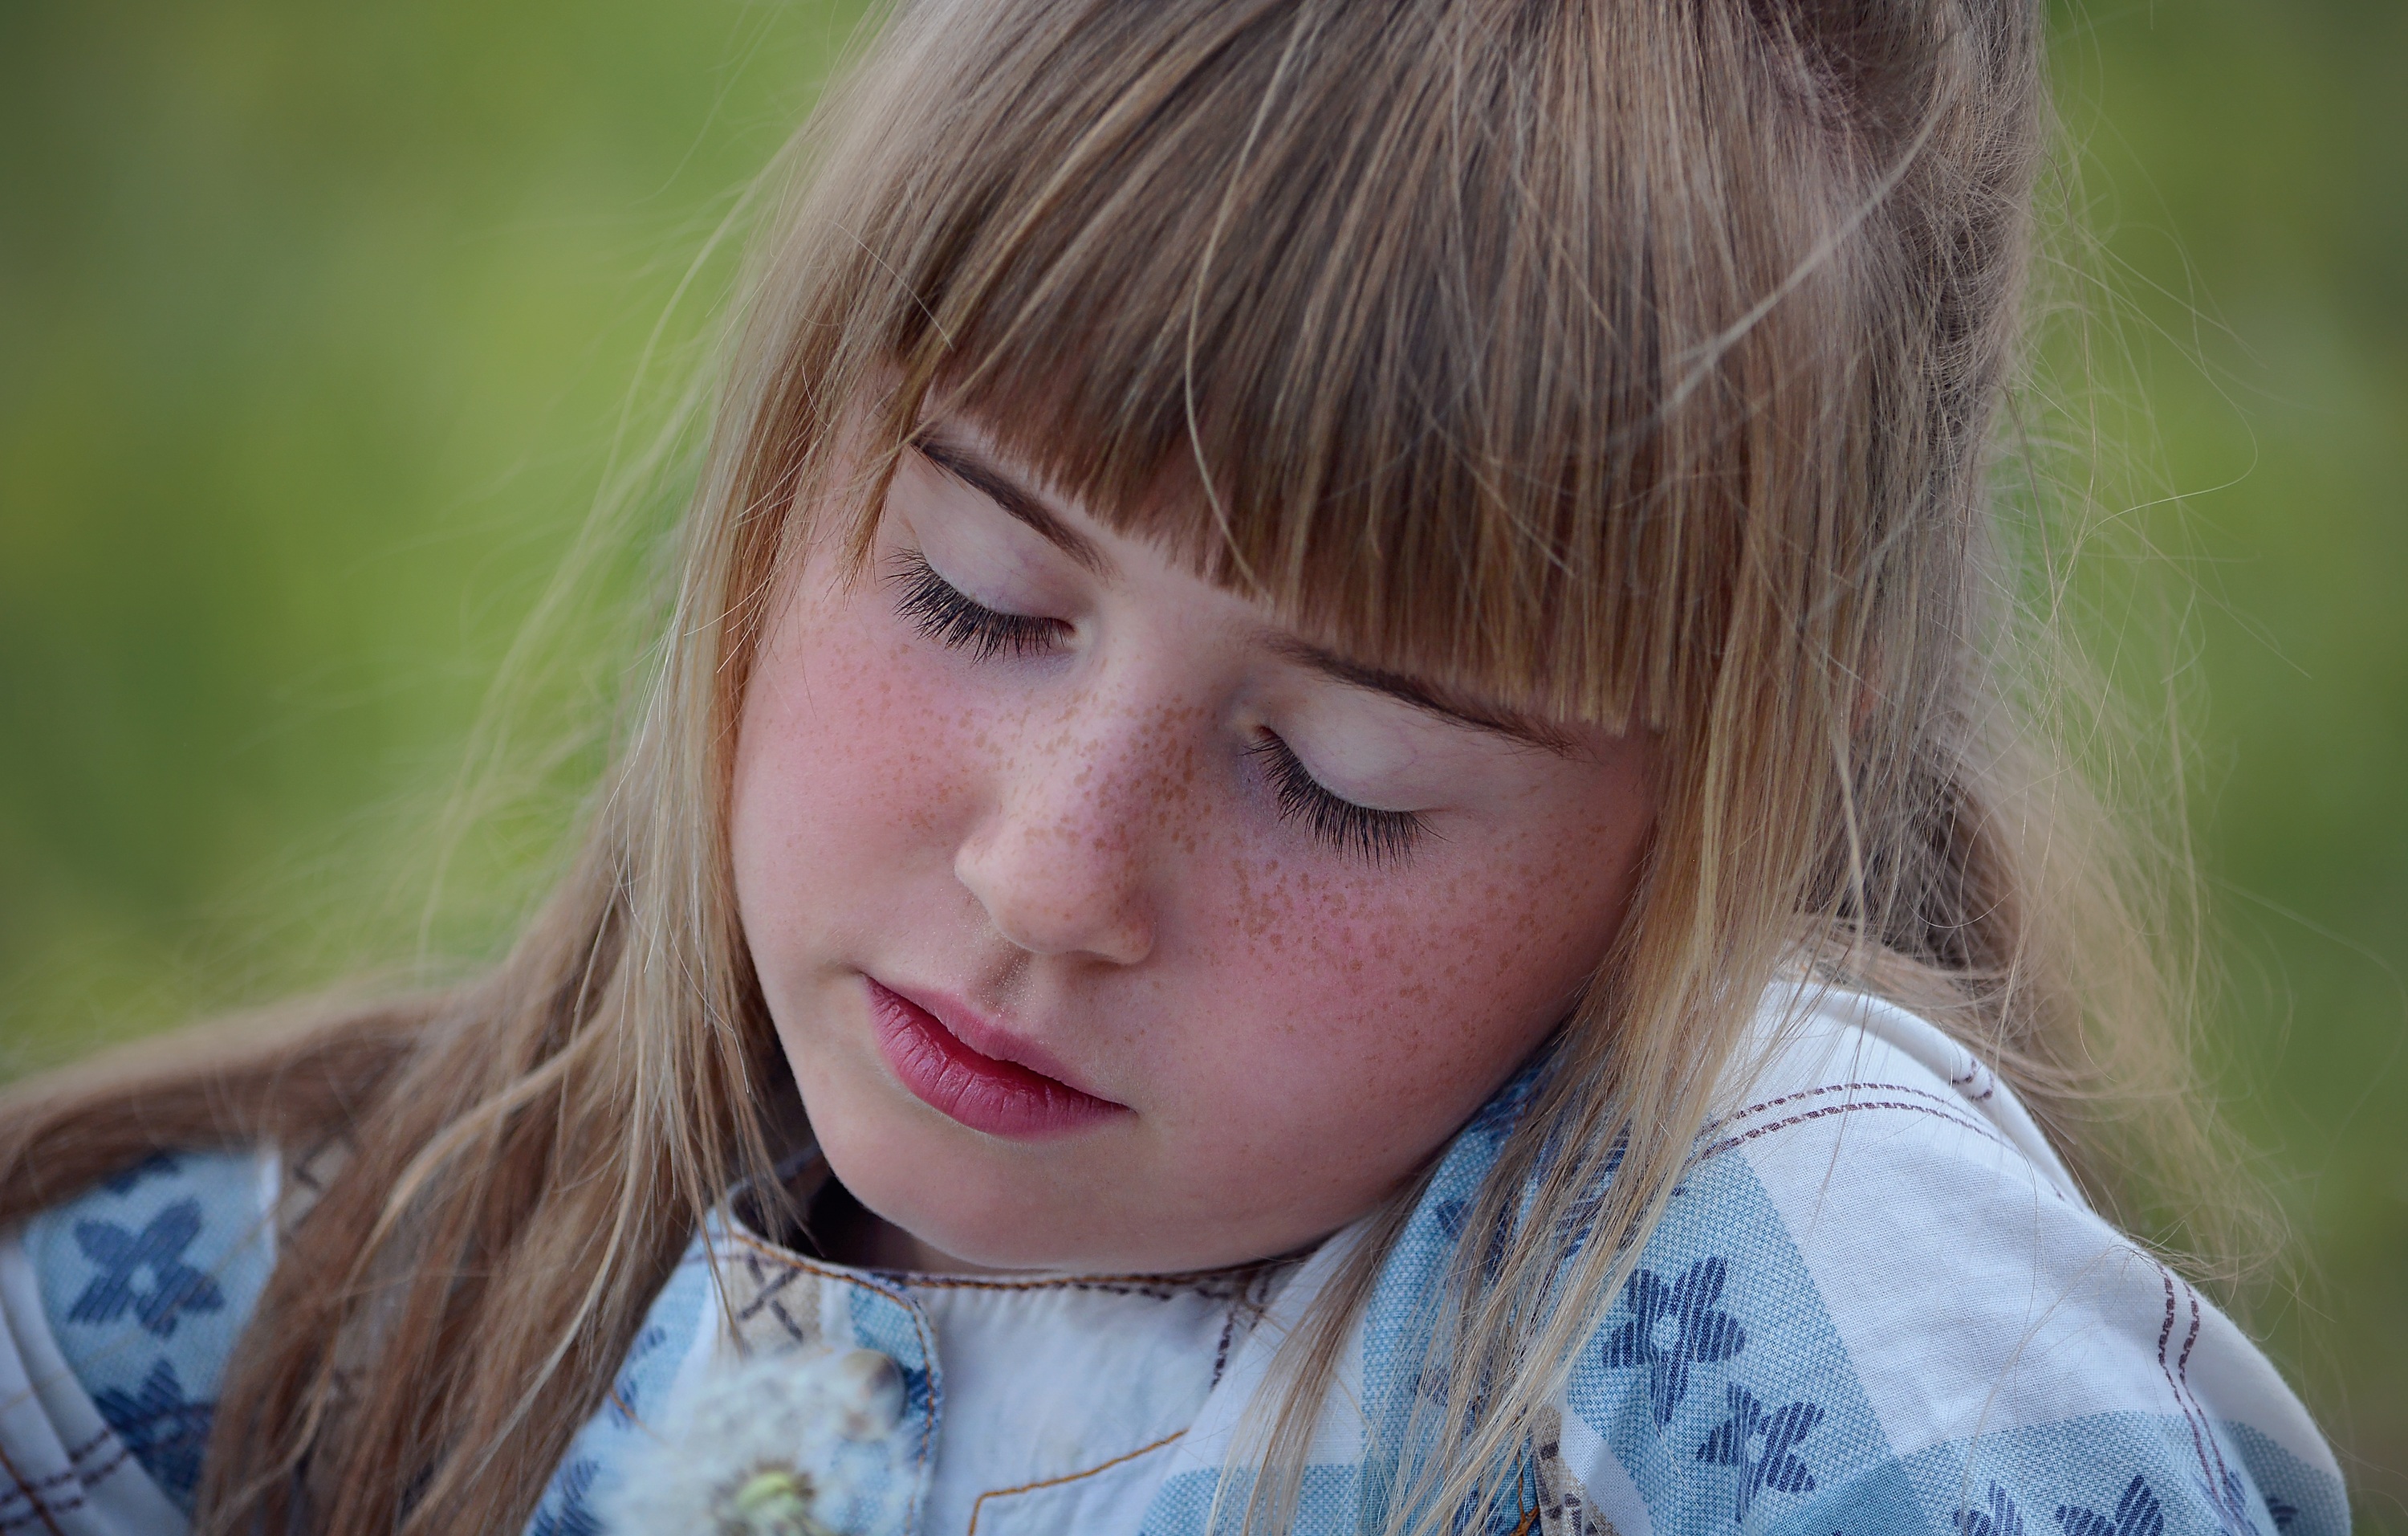
person, girl, woman, hair, photography, portrait, model, child, human, close, facial expression, hairstyle, smile, long hair, close up, eyes closed, face, nose, eye, head, skin, beauty, blond, organ, emotion, brown hair, portrait photography